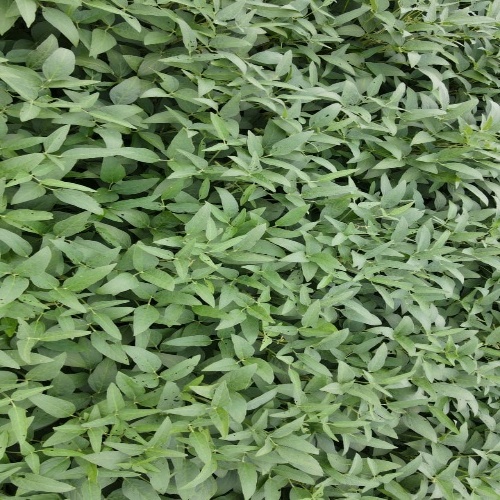
Label: Diabrotica_speciosa